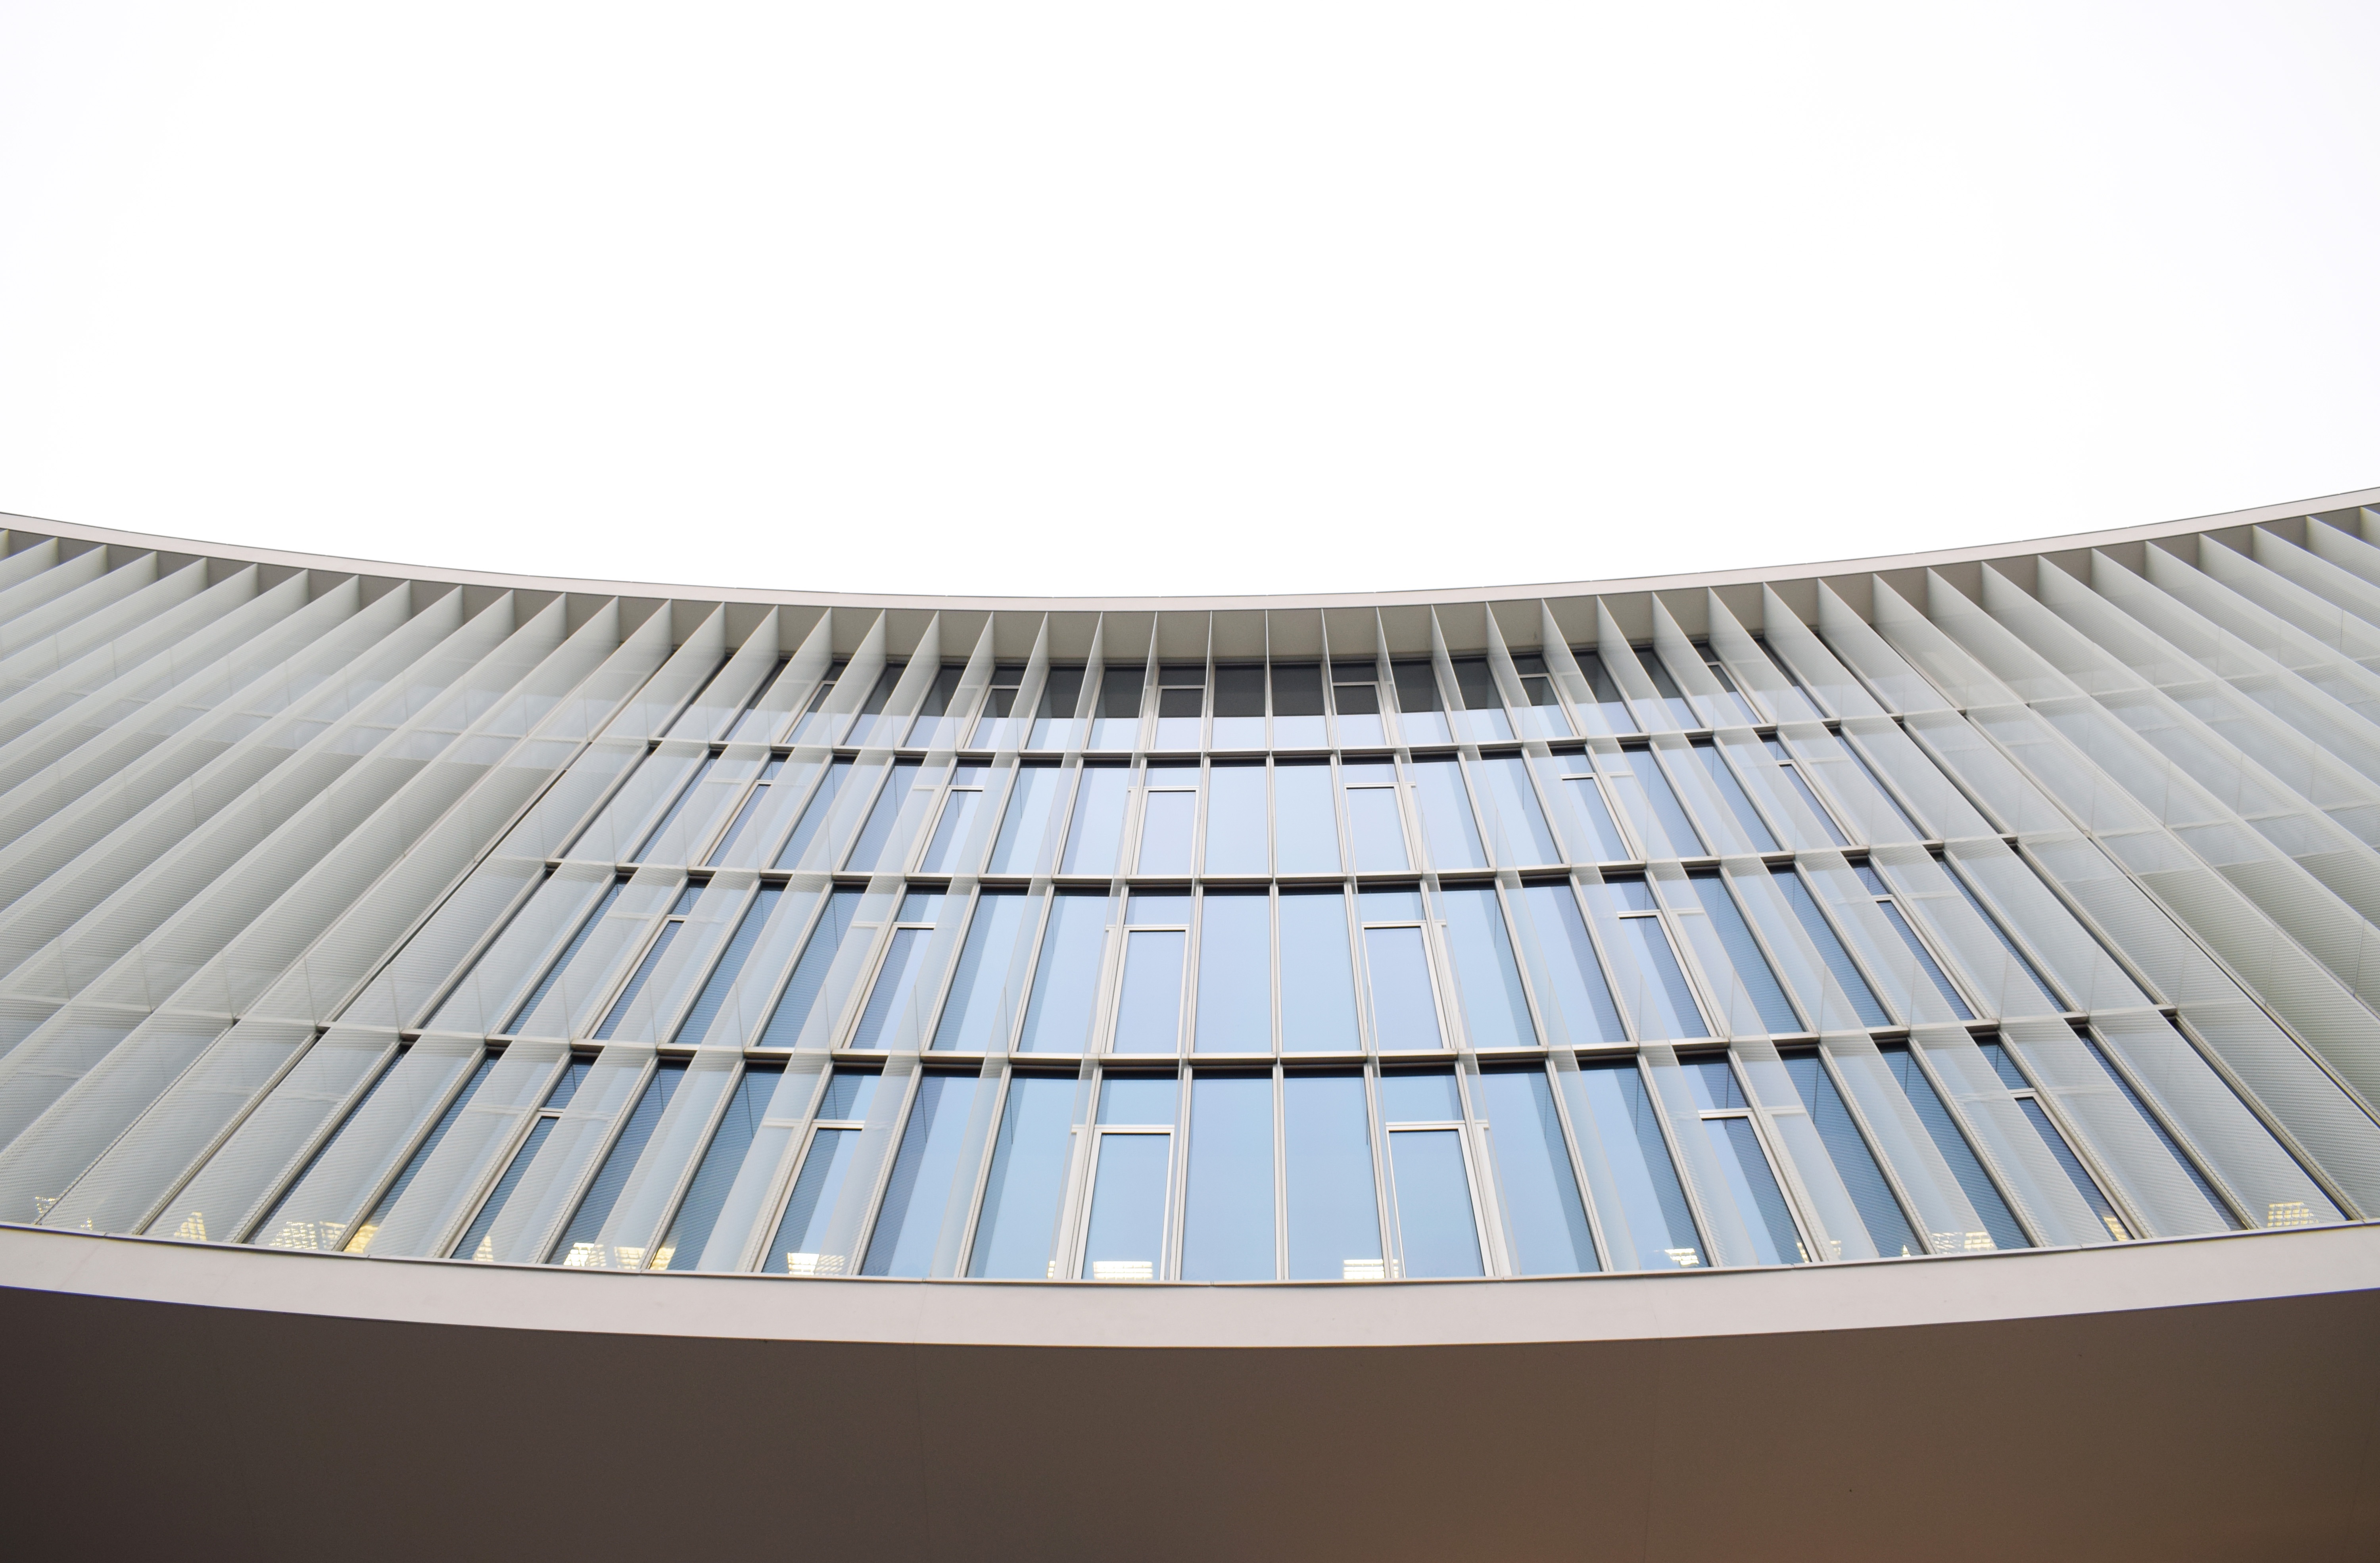
spiral, ceiling, line, lighting, circle, interior design, product, daylighting, plumbing fixture